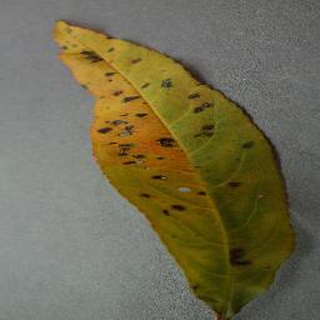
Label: peach_bacterial_spot